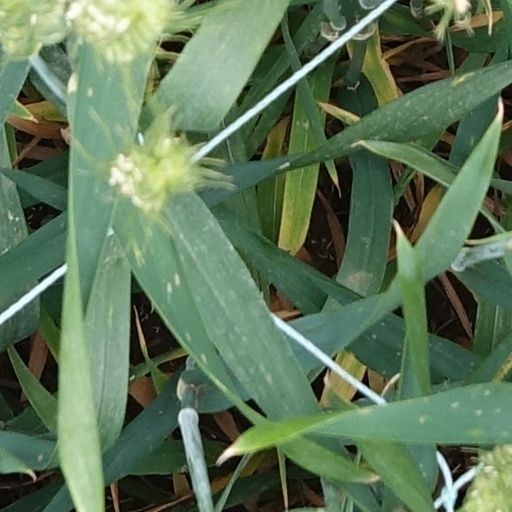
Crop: wheat